Noel Park

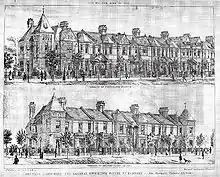
Drawings of two rows of houses with sharply angled roofs, and much larger houses at the ends of the rows

In April 1881, the Artizans Company inspected sites at Fulham and "in the vicinity of Alexandra Park" in the Tottenham Local Board. The Fulham site was rejected as too prone to flooding, and the Wood Green site rejected as being too far from any centre of population.